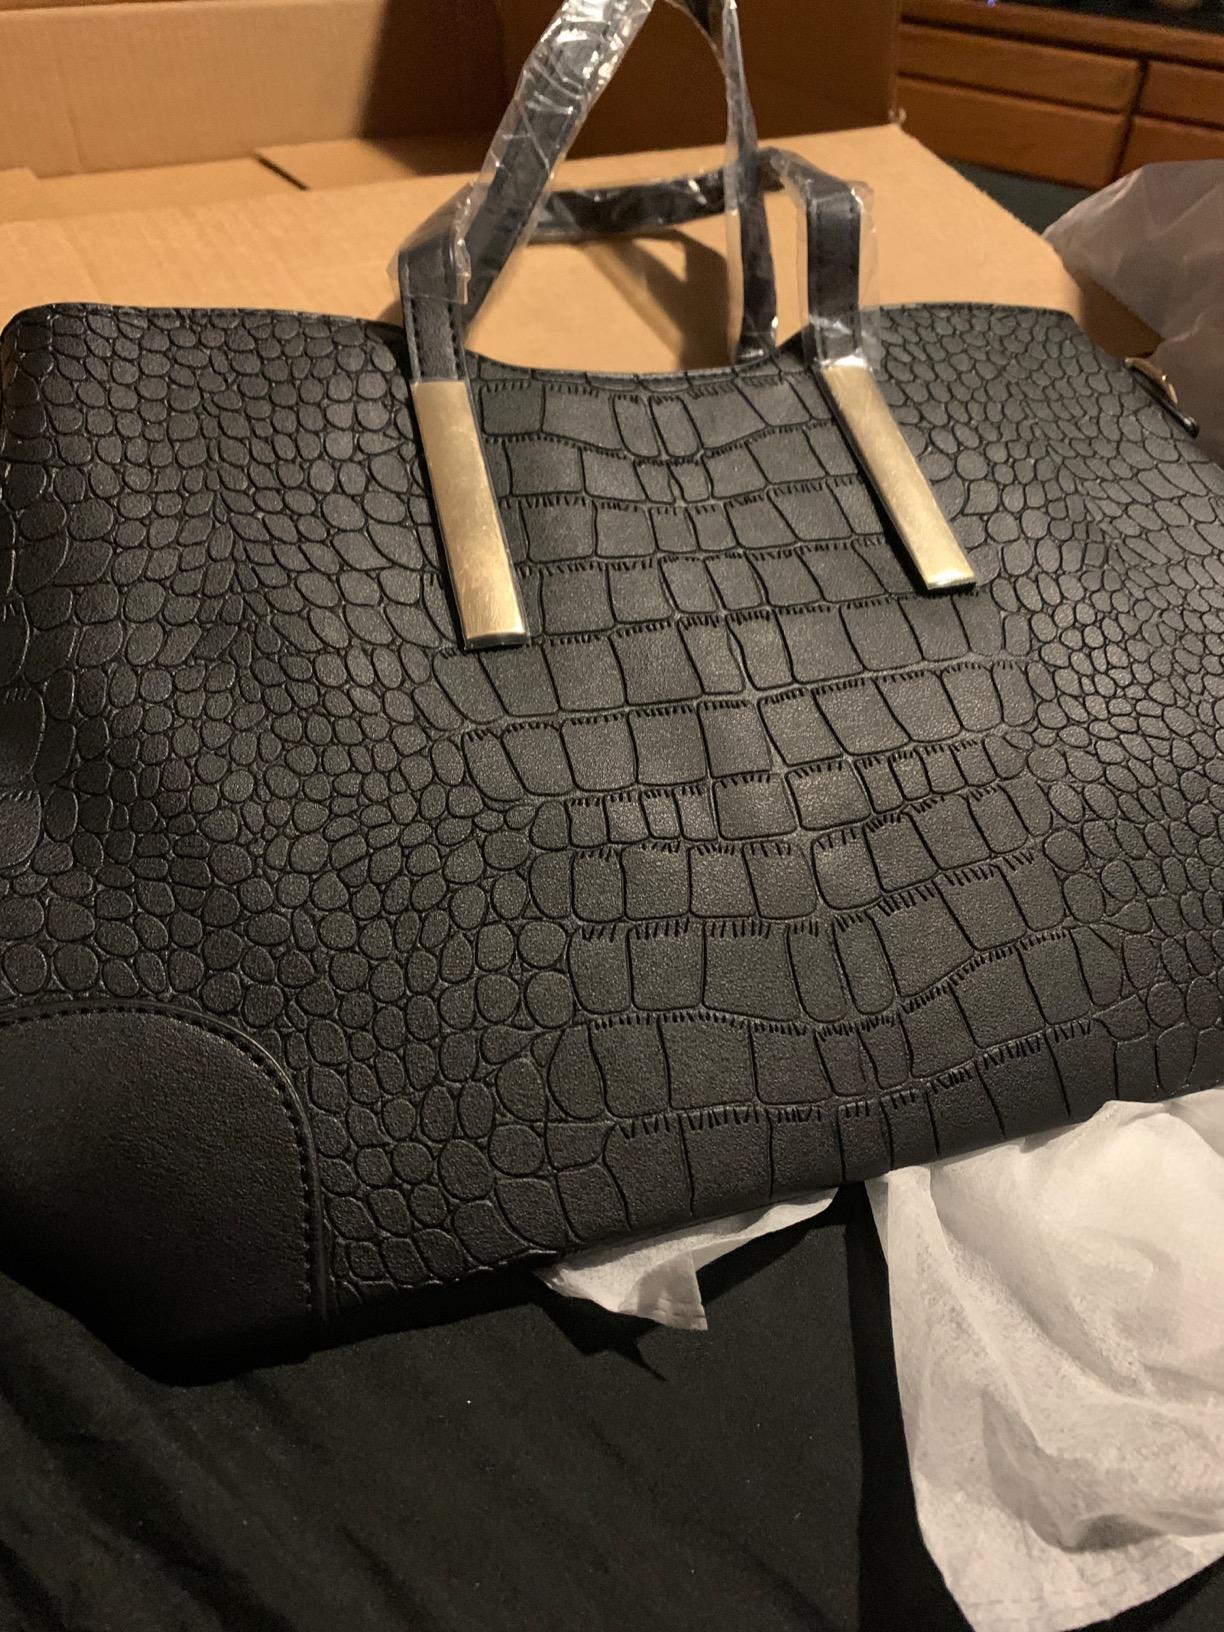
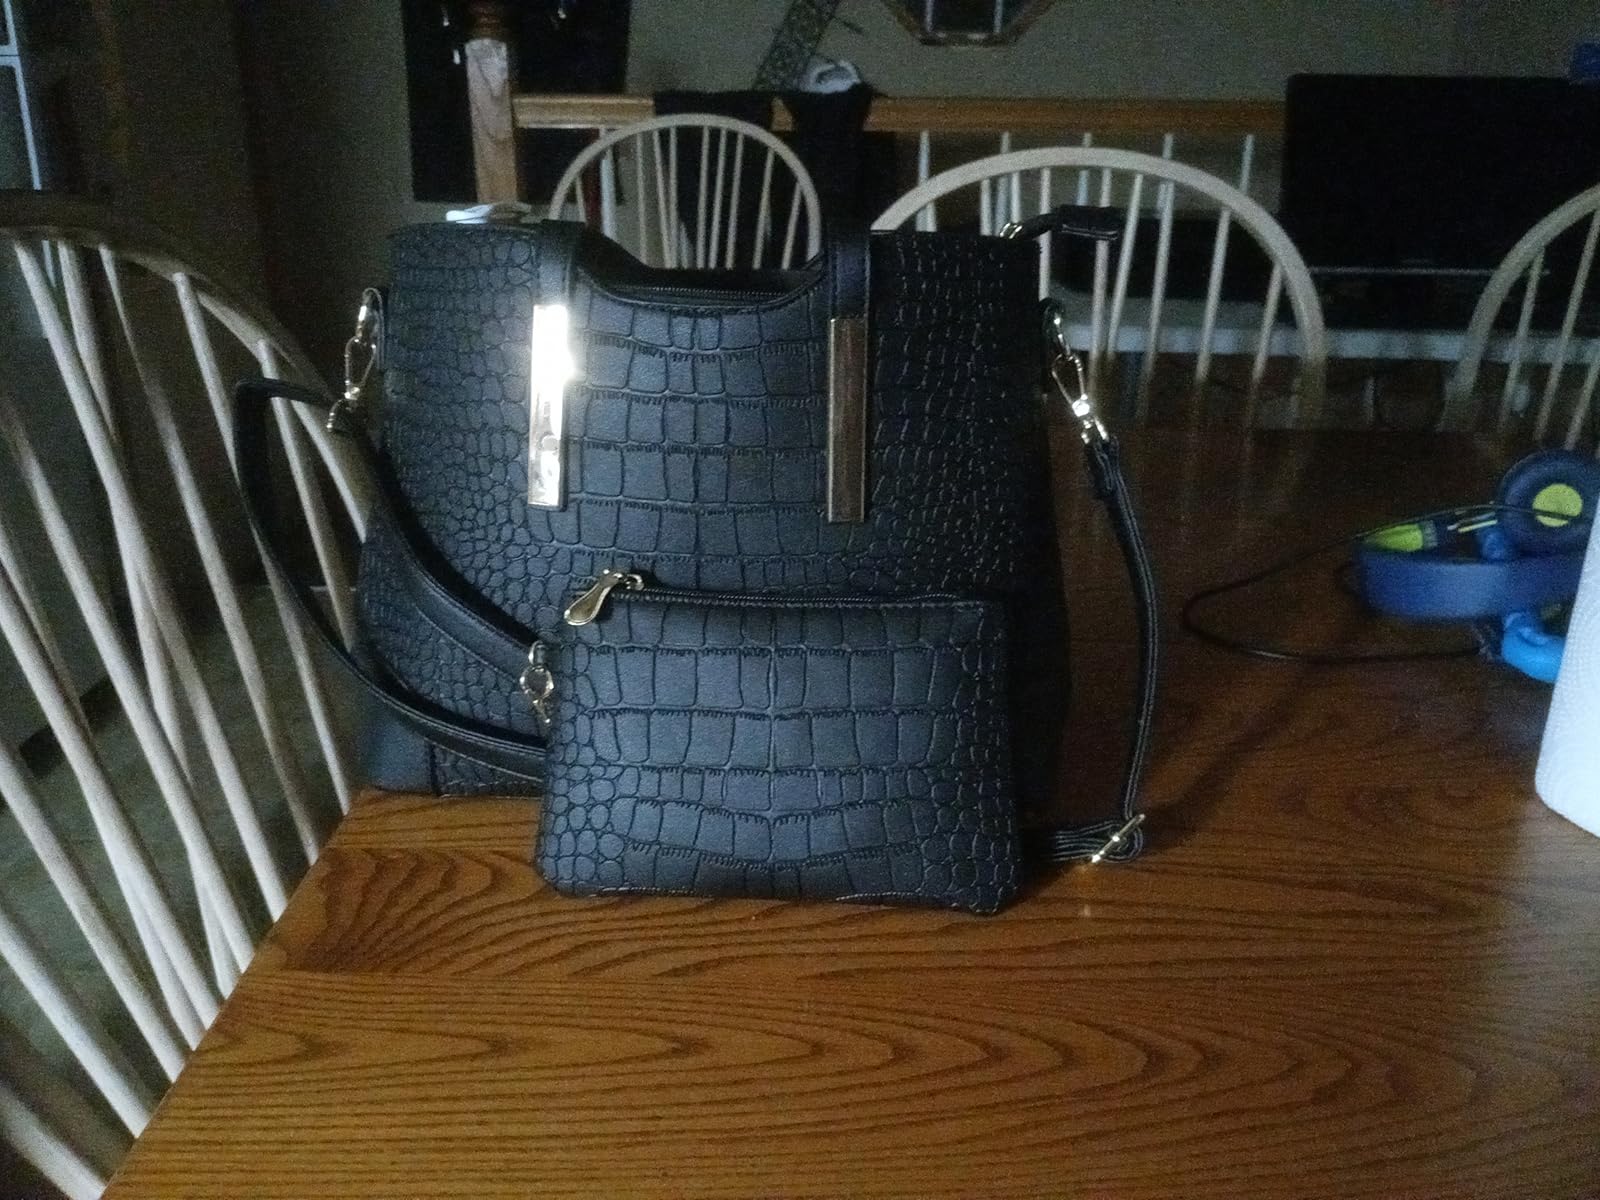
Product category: accessories_handbag
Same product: yes